Hòn non bộ

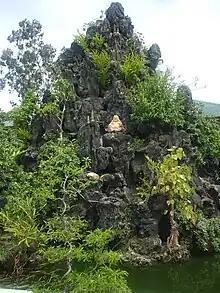
A type of Hòn non bộ popular in Vietnam

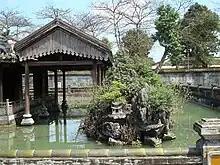
"Hòn non bộ" in the pond of Diên Thọ Palace in the Imperial City of Huế

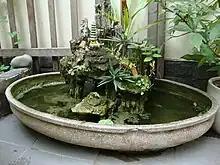
"Hòn non bộ" which included stones, plants, little figures, waterfall and aquarium

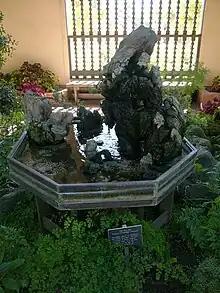
"Hòn non bộ", at the Botanical Building

Hòn non bộ (chữ Nôm: 𡉕𡽫部) is the Vietnamese art of making miniature landscapes, imitating the scenery of the islands, mountains and surrounding environment as found in nature. It is a particular local development of the Chinese art of "penzai", as was "bonsai" in Japan.